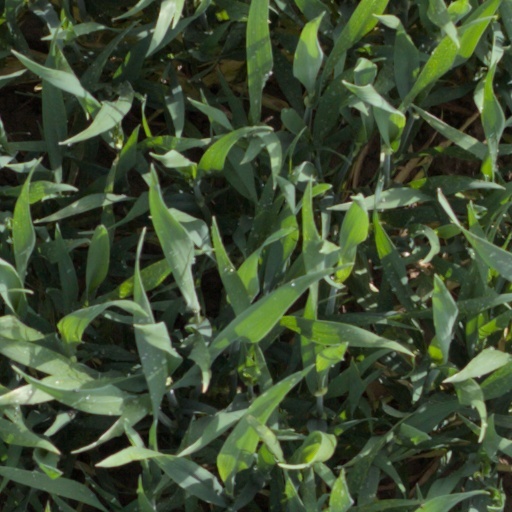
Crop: wheat